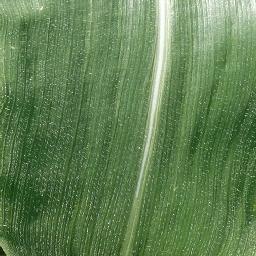
Label: Corn___healthy